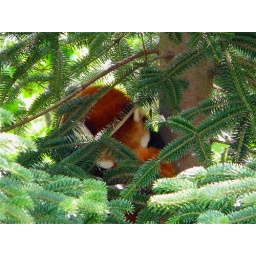
A red panda snoozes in a fir tree at the Detroit Zoo